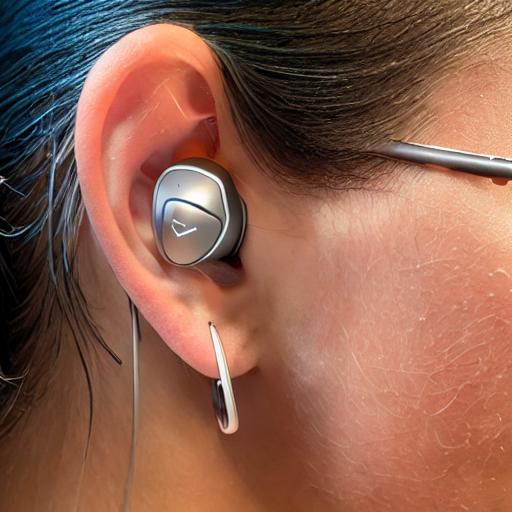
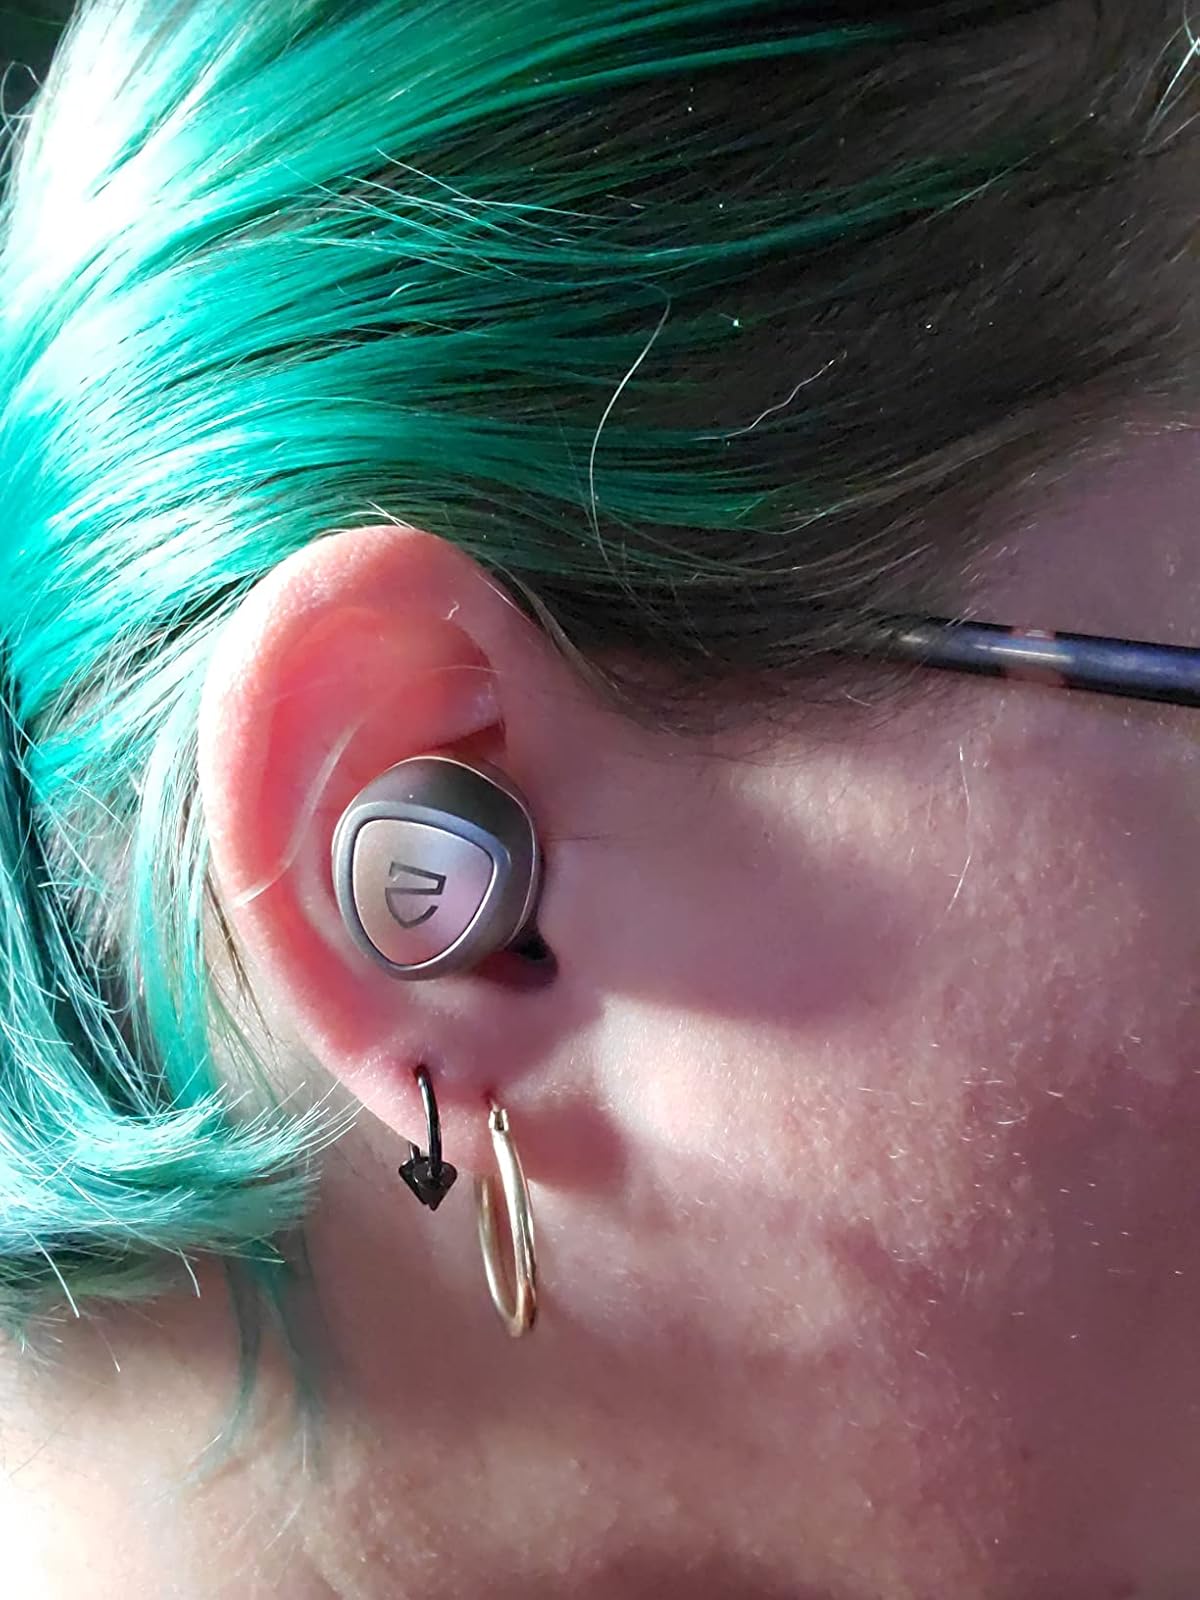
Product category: earbuds
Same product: no